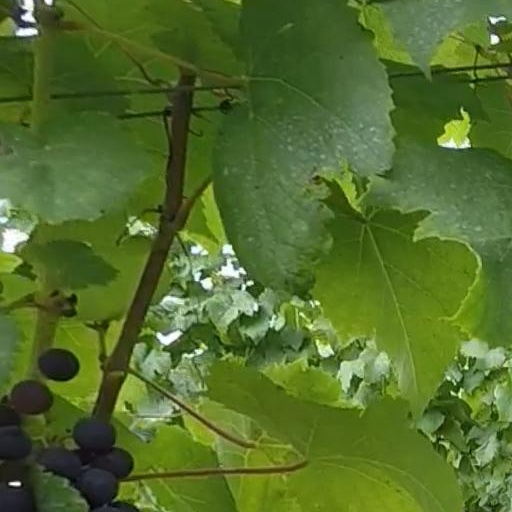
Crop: grape